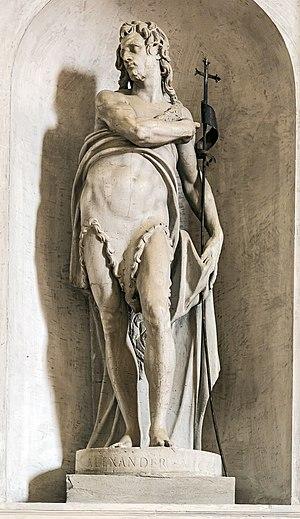
La cathédrale de Saint Pierre Apôtre est une église catholique romaine de Trévise, en Italie. Il s'agit de la cathédrale du diocèse de Trévise. Elle est située sur la Piazza del Duomo.